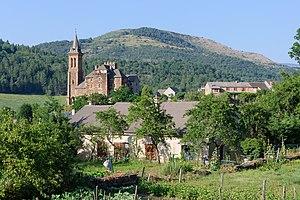
Vue de Bédouès avec sa collégiale Notre-Dame-de-l'Assomption (Lozère, France)